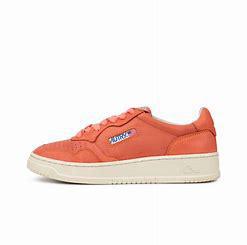
Brand: Autry
Model: Action Shoes 100